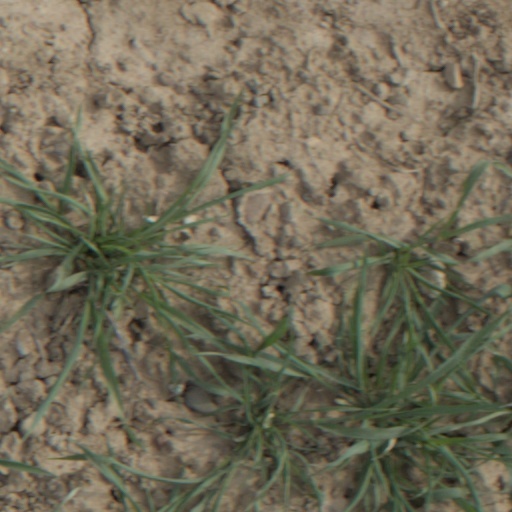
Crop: wheat